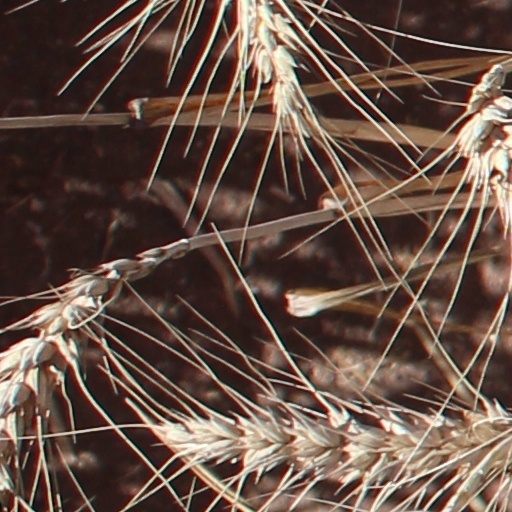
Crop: wheat